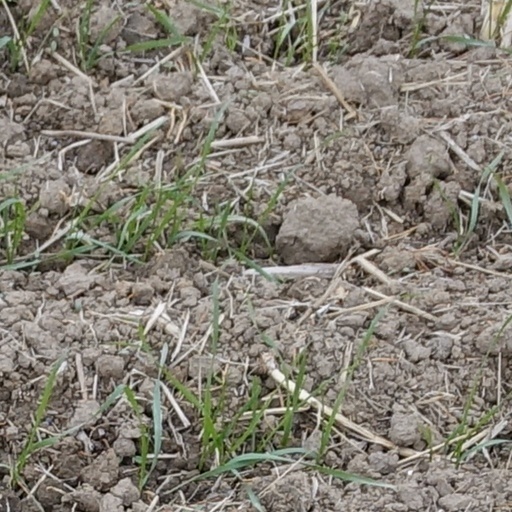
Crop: wheat